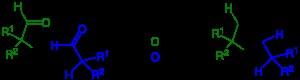
La réaction d'Asinger ou synthèse de thiazoline d'Asinger est une réaction de chimie organique. Elle a été découverte par Friedrich Asinger lors de son séjour forcé en Union soviétique.